Walkersville High School

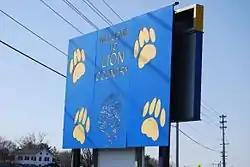

Walkersville High School (WHS) is a four-year public high school in Walkersville, Frederick County, Maryland, United States. The school's colors are blue and gold and athletic teams are known as the "Lions."